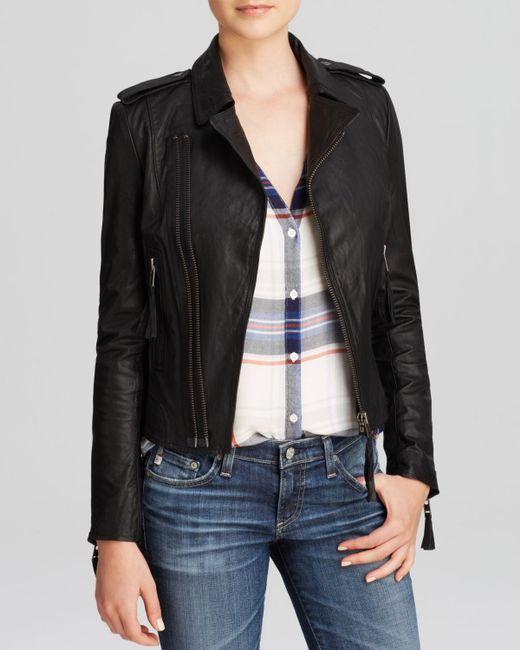
schwarze Jacke Langarm Kragen Reißverschluss